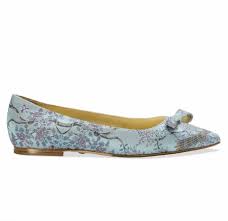
Label: Ballet Flat